Ivan Rakitić

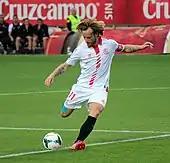
Rakitić playing for Sevilla in 2014

At the beginning of the 2013–14 La Liga season, coach Unai Emery named Rakitić as the new Sevilla captain. Since the beginning of the season, he was one of the most prominent players of the league, scoring the first goal and assisting for the second in a 3–2 away loss against Barcelona on 14 September. In the two last games of September, he scored two goals in a 1–4 away win over Rayo Vallecano, and assisted for the draw 1–1 goal against Real Sociedad. In the final three games of October, Rakitić scored a goal in a 2–0 home win against SC Freiburg, a 2–1 home win over Almería and two goals in a 7–3 loss at the Santiago Bernabéu Stadium against Real Madrid. In the third and fourth games of November, he contributed an assist in away 1–3 win against Espanyol, and two more respectively in a 4–0 home win against Sevilla rivals Betis. In the last game of December, he assisted in a 1–2 away win against Villarreal, helping Sevilla reach a top ten position after a disappointing start of the season, as well attracting attention from other international clubs. In the first game of the 2014 calendar year, he scored in a 3–0 home win against Getafe. In January, he scored two more La Liga goals for Sevilla against Atlético Madrid and Levante, respectively, while also missing a penalty kick in the latter fixture. These performances earned him a La Liga Player of the Month award.